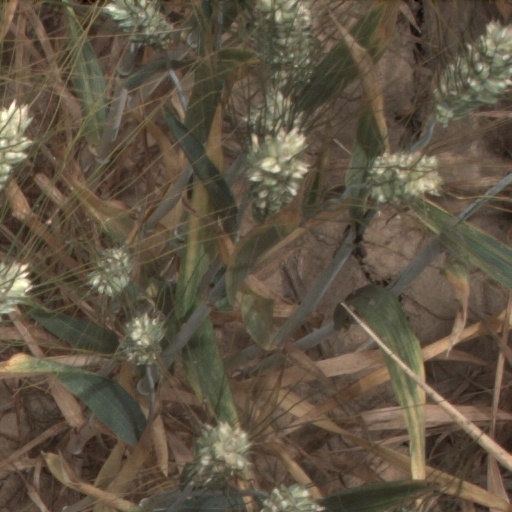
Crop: wheat